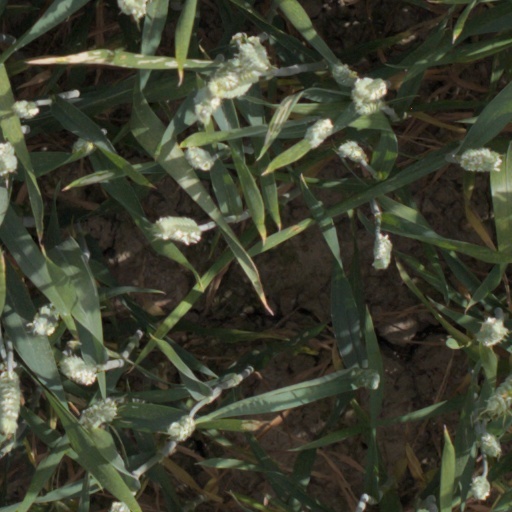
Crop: wheat